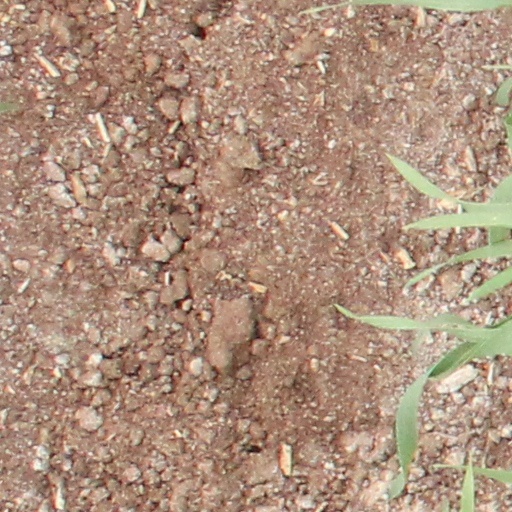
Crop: wheat